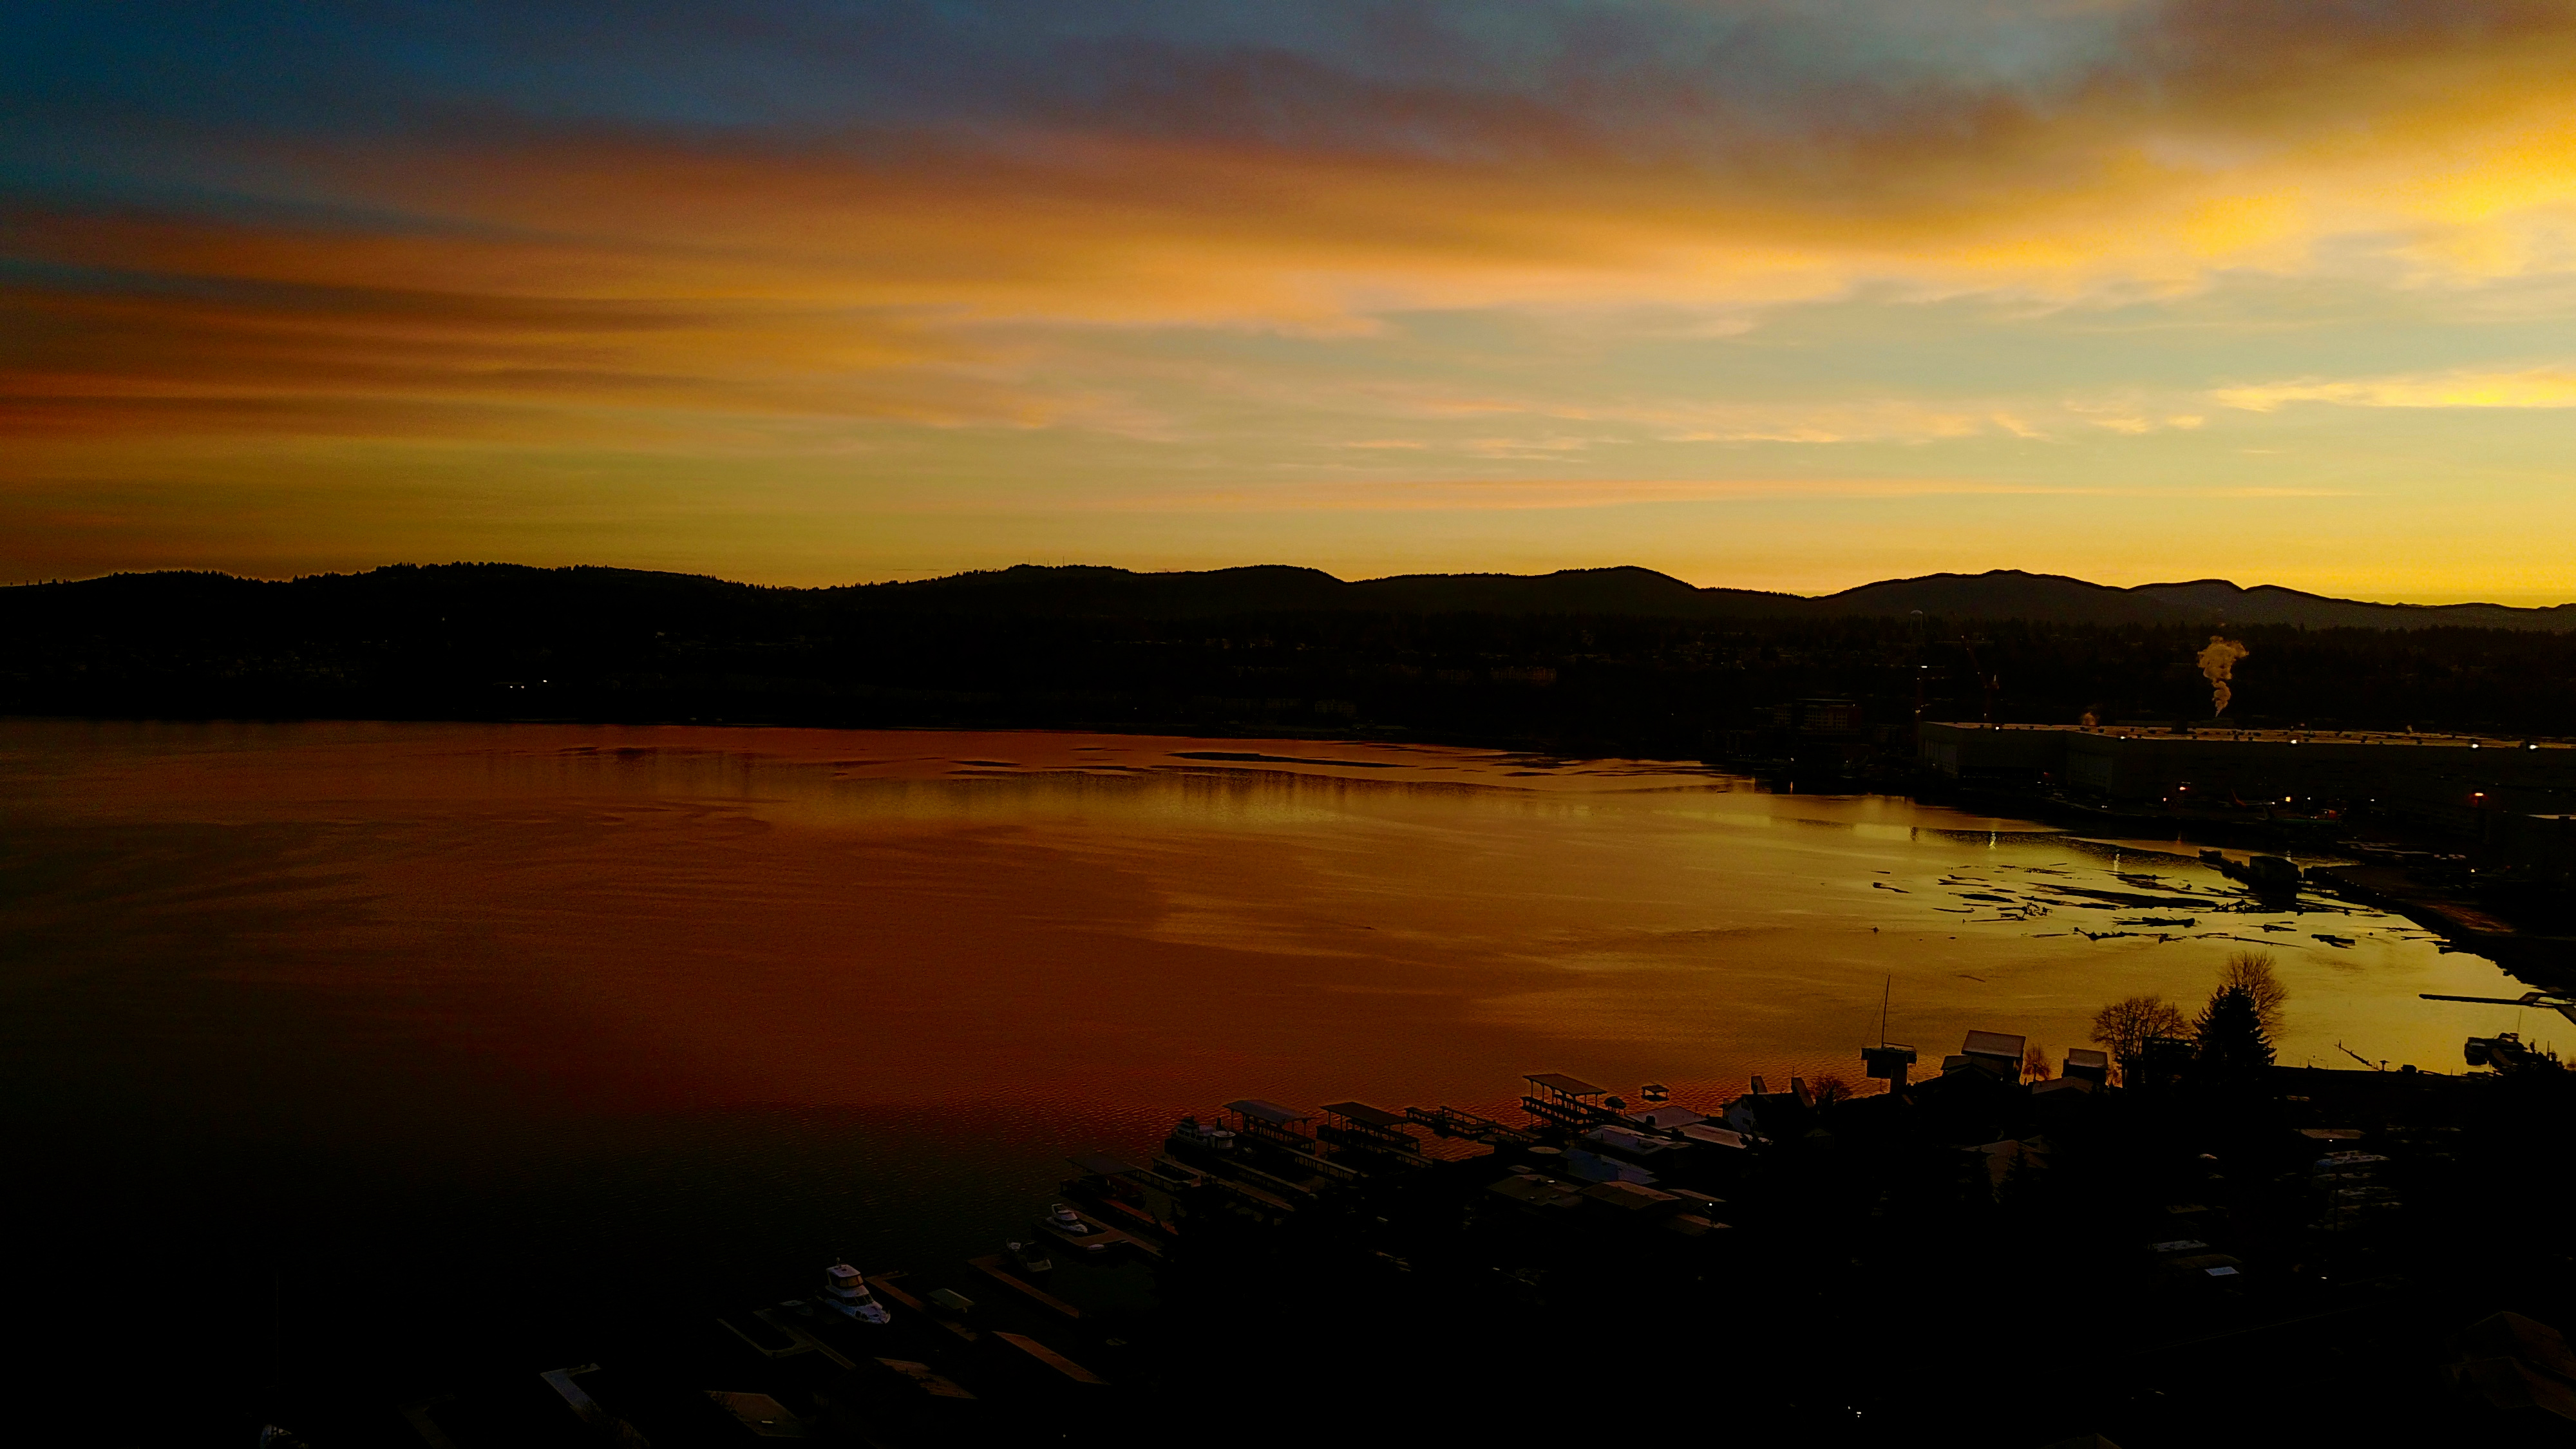
sky, nature, afterglow, horizon, sunset, reflection, water, dusk, evening, cloud, sunrise, lake, natural landscape, morning, loch, river, dawn, water resources, reservoir, sea, calm, highland, red sky at morning, atmosphere, landscape, sunlight, hill, night, coast, sound, ocean, inlet, bay, bank, lake district, sun